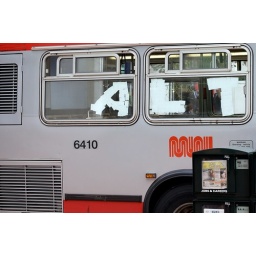
The letters in this bus window were made up of sticky notes stuck to the inside of the bus windows.